Malaysian Malayalees

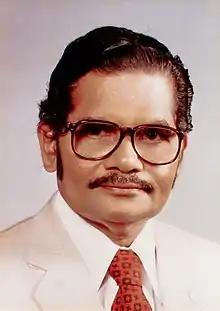
P. P. Narayanan received the Ramon Magsaysay Award Public Service in 1962, and was the second recipient from Malaysia. The Malaysian government honoured him, after a major road in Petaling Jaya, named Jalan P.P. Narayanan.

In 1975, All Malaysia Malayalee Association was formed as an umbrella body for various Malayalee associations throughout Malaysia, as all Malayalee associations were set up based on different objectives and purpose.